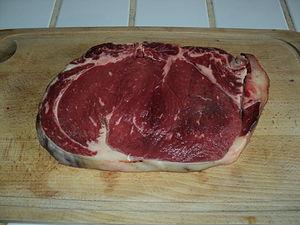
Un faux-filet coupé dans la tranche (à peu près 1,5 cm d'épaisseur).
Le persillé est une propriété que l'on trouve chez certaines viandes et charcuteries. Ce terme, essentiellement gastronomique indique le degré d'infiltrations de graisse se trouvant au sein même du tissu musculaire. En général, un persillé élevé rend la viande plus tendre, fondante, savoureuse et, aussi, plus riche en graisse. Lors d'une cuisson à la plancha, directement sur une planche de métal ou de pierre, cette graisse supplémentaire permet de cuire la viande dans son propre gras.
Le faux-filet est un morceau de découpe du bœuf. D'un prix élevé, il est principalement mangé en grillade.